Hamlet 2

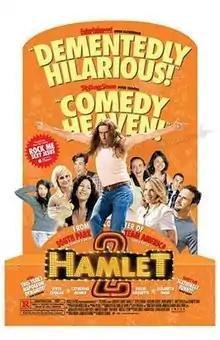
Theatrical release poster

Hamlet 2 is a 2008 American comedy film directed by Andrew Fleming, written by Fleming and Pam Brady, and starring Steve Coogan, Catherine Keener, Amy Poehler, and David Arquette. It was produced by Eric Eisner, Leonid Rozhetskin, and Aaron Ryder. "Hamlet 2" was filmed primarily at a New Mexico high school from September to October 2007. The film premiered at the 2008 Sundance Film Festival and was distributed by Focus Features.